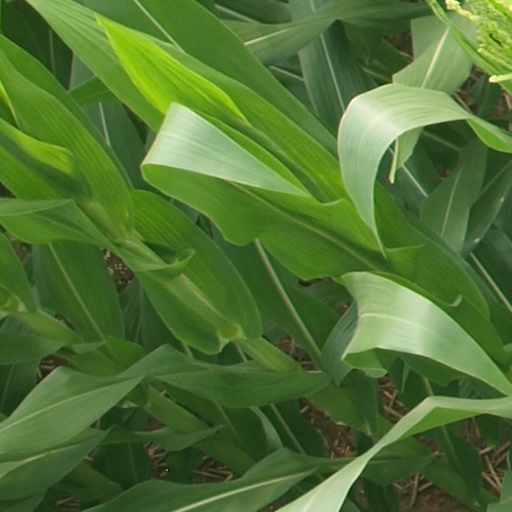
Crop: maize; corn